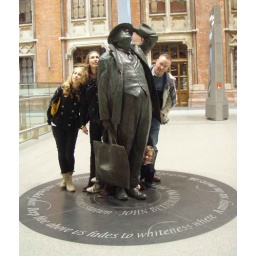
The Butterbur household killing time waiting for the train home from a half-term day out in London.